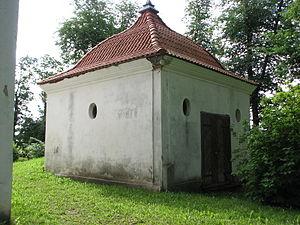
Pühalepa est un village de la Commune de Pühalepa du Comté de Hiiu en Estonie. Le village a 14 habitants en 2013.